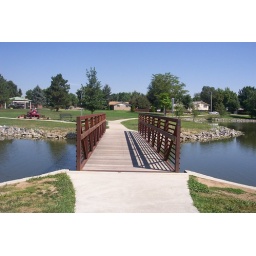
bridge over lake ( across my street)